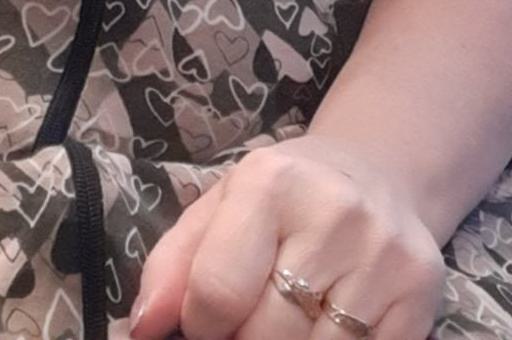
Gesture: no_gesture